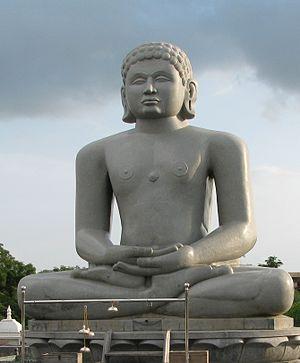
Le nu est un genre artistique qui consiste en la représentation du corps humain dans un état de nudité, et — par synecdoque – dans tout état qui fasse allusion à sa possible nudité, même si celle-ci n'est pas exactement représentée.